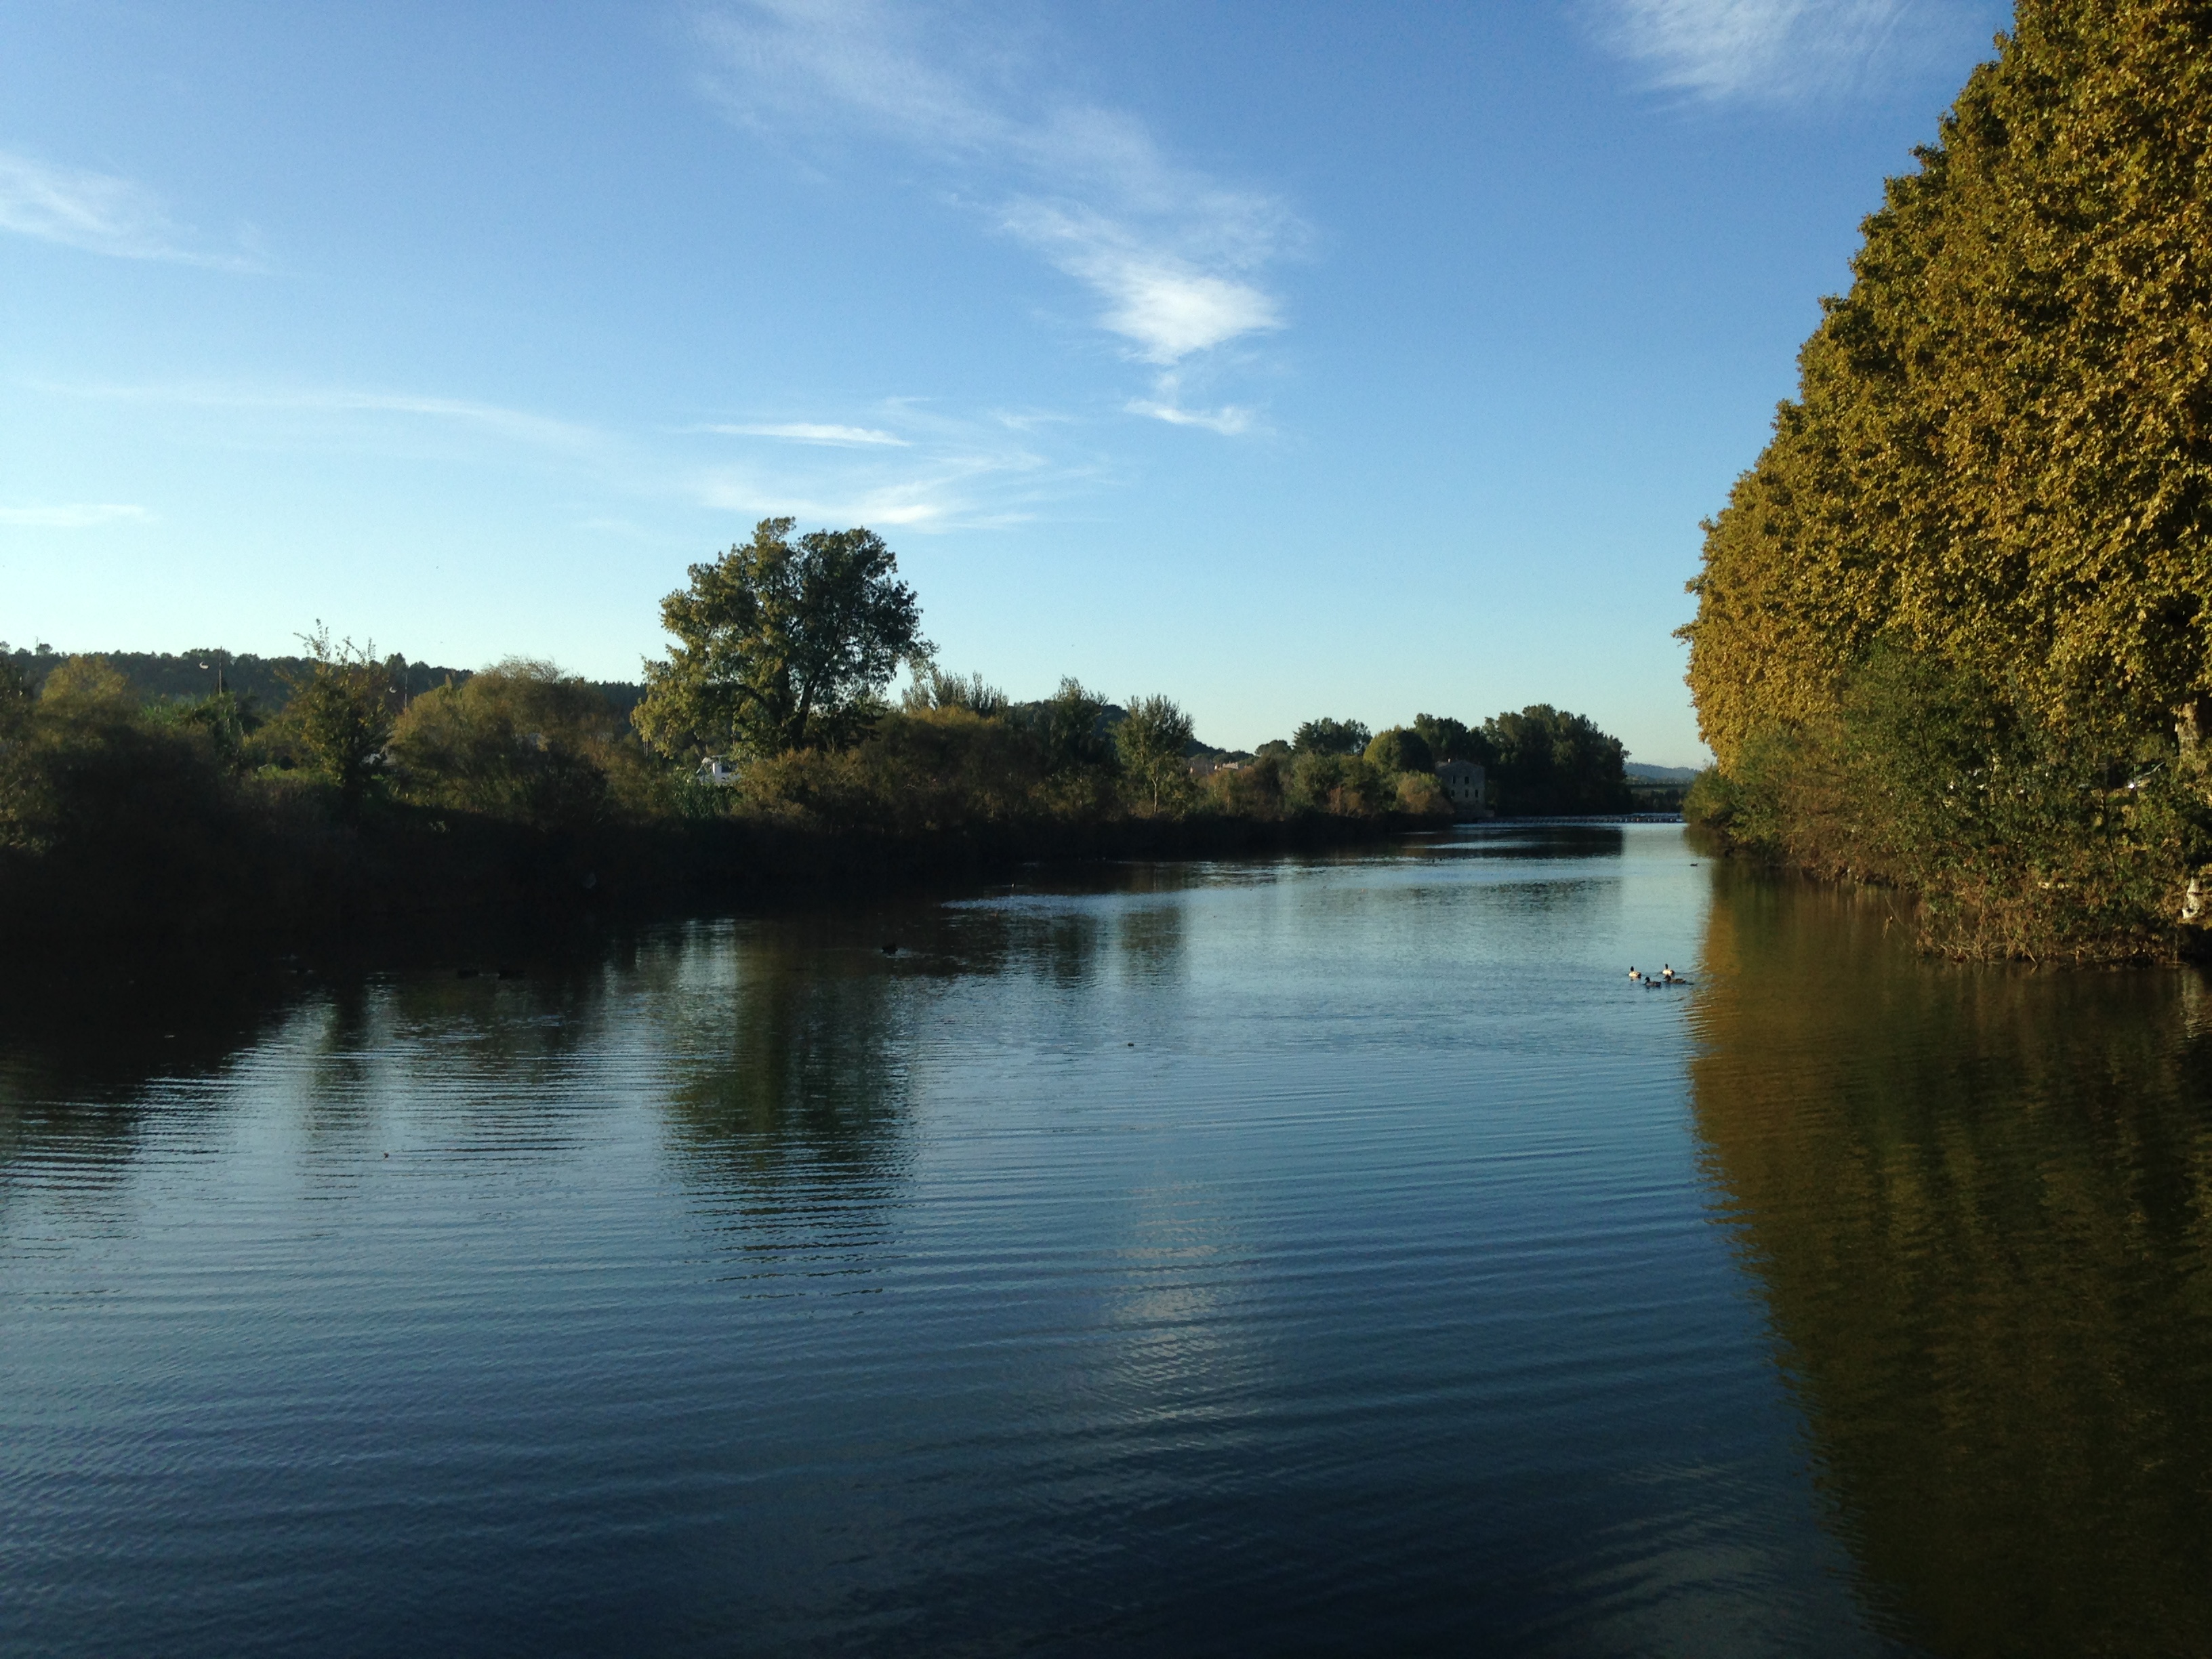
landscape, tree, water, nature, morning, lake, river, canal, pond, reflection, vehicle, reservoir, waterway, body of water, loch, landform, geographical feature